Bangalore Bus Rapid Transit System

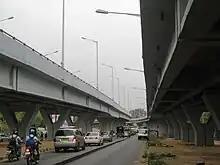
BRTS lanes under the flyover at the junction of Sarjapur Road and Outer Ring Road at Agara.

To avoid the traffic congestion and its impact on public transport, Bengaluru Traffic Police and Bangalore Metropolitan Transport Corporation initiated Bus Priority Lane in part of Outer Ring Road Bangalore in November 2019.